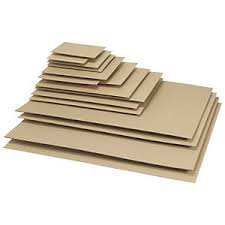
Label: cardboard